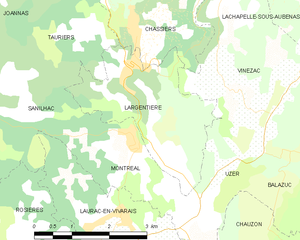
Carte des communes françaises: Largentière
Largentière est une commune française, située dans le département de l'Ardèche et une des deux sous-préfectures du département. Elle se nomme L'Argentèira en occitan.